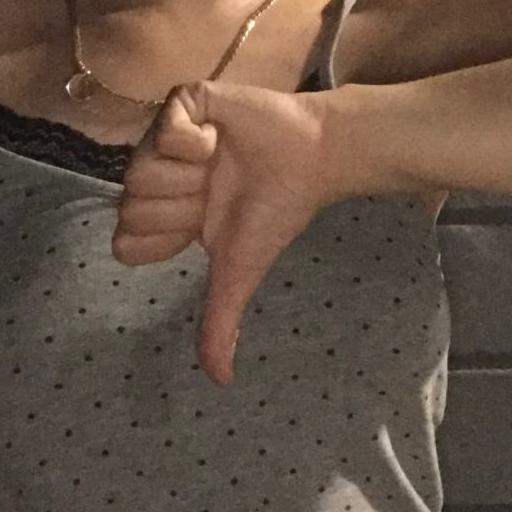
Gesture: dislike